Onge

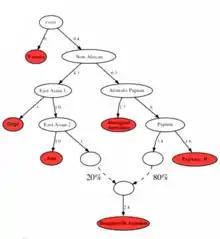
Genetic population tree of "eastern non-African" populations.

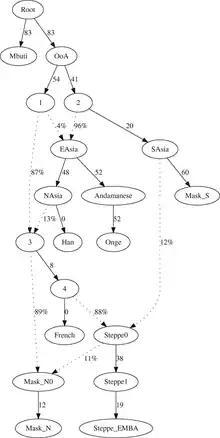
Genetic population tree of Eurasian populations.

Genetically, the Onge, as well as other Andamanese people, are distantly related to East Asian people. The Andamanese Onge show the highest affinity towards some Southeast Asian Negrito ethnic groups, such as the Aeta people, but also ancient remains of Hoabinhians, which are all characterized by Basal-East Asian ancestry. It was found that Andamanese (Onge) split from the common ancestor of modern day East Asians between 50,000 BC and 25,000 BC, before becoming isolated on the Andaman Islands. The Andamanese (Onge) as well as East Asians, are also distantly related to Ancient Ancestral South Indians, a proposed ancient indigenous lineage of South Asia. Recent genetic evidence suggest that a Basal-East Asian population (close or ancestral to Andamanese and East Asians) was widespread in Asia and contributed to the formation of modern South Asians. Onge are also closely related to Papuans and Aboriginal Australians although they lack the additional Denisovan ancestry found in the latter two.